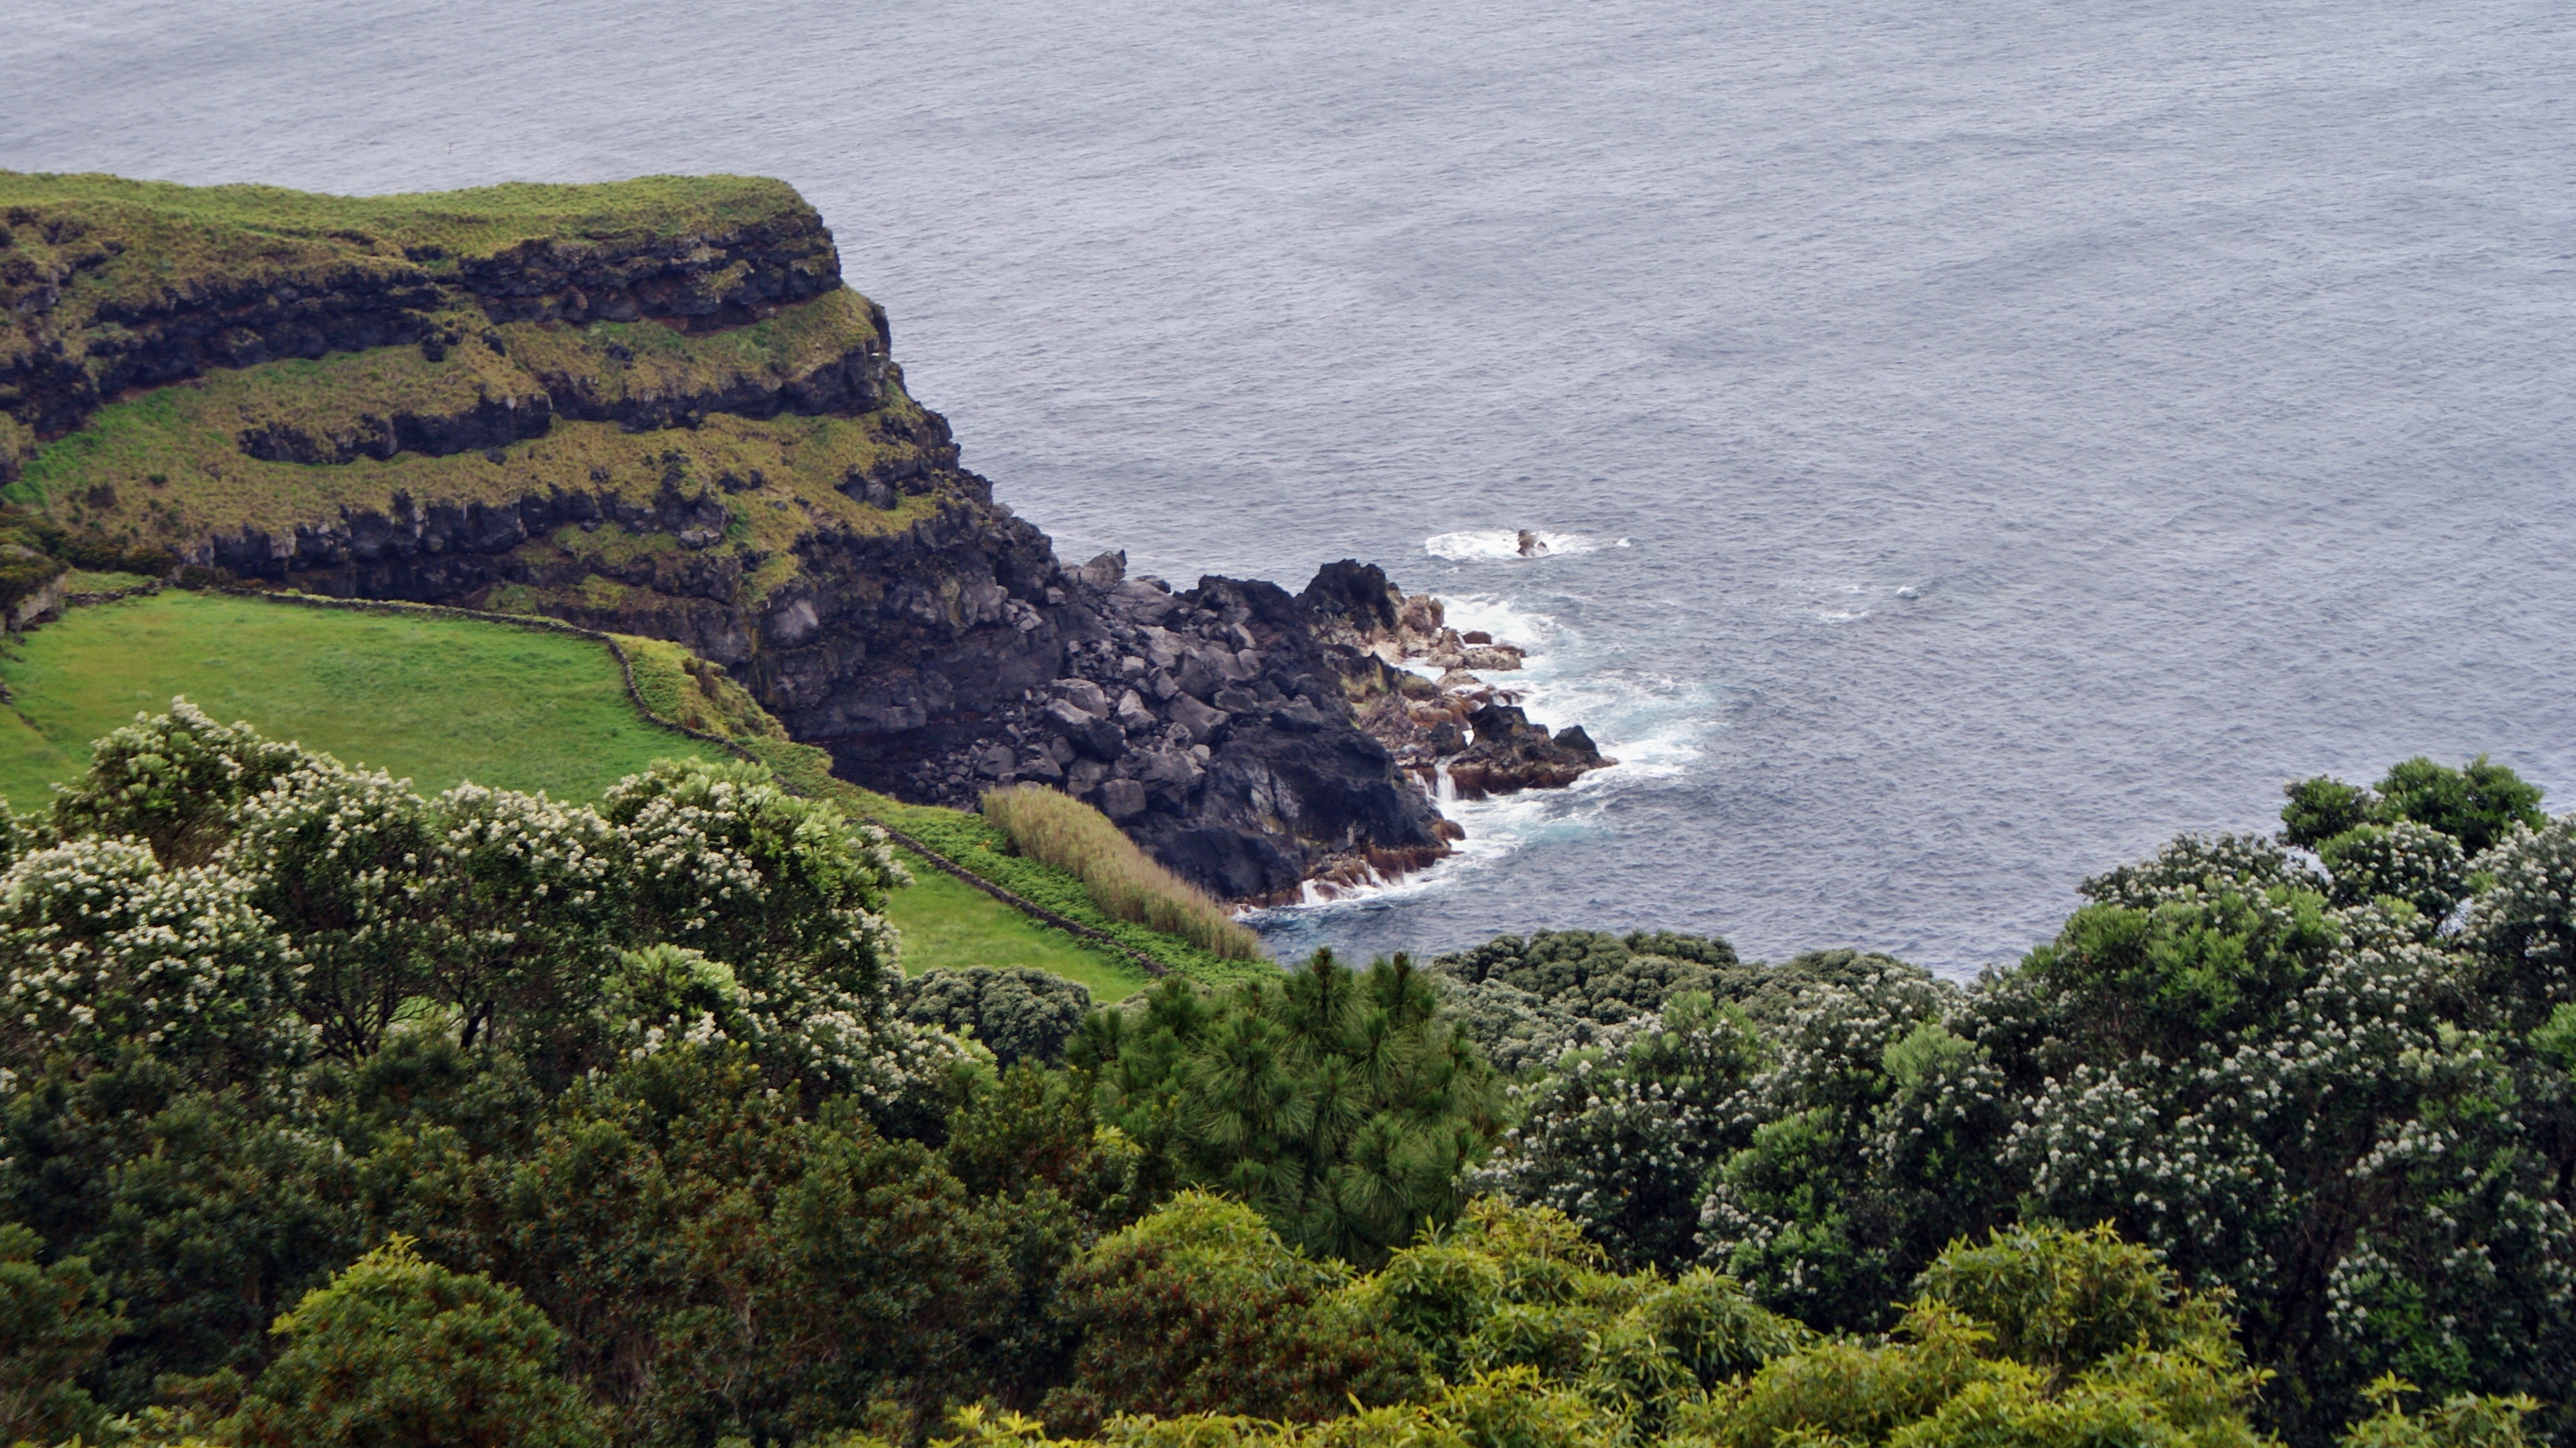
landscape, sea, coast, water, forest, ocean, hill, cliff, park, bay, terrain, plateau, mar, cape, landform, azores, aerial photography, third, serreta, geographical feature, photos at random